Keeping Up with the Joneses (comics)

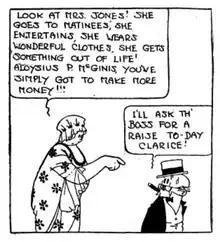
Main characters Clarice and Aloysius in a 1920 panel from the strip

Keeping Up with the Joneses was an American gag-a-day comic strip by Pop Momand that ran from March 31, 1913, to April 16, 1938. It depicts the McGinis family, Aloysius, Clarice, their daughter Julie, and their housekeeper Bella Donna, who struggle to "keep up" with the lifestyle of their neighbors, the unseen Joneses. The comic coined the well-known catchphrase "keeping up with the Joneses", referring to people's tendency to judge their own social standing according to that of their neighbors.